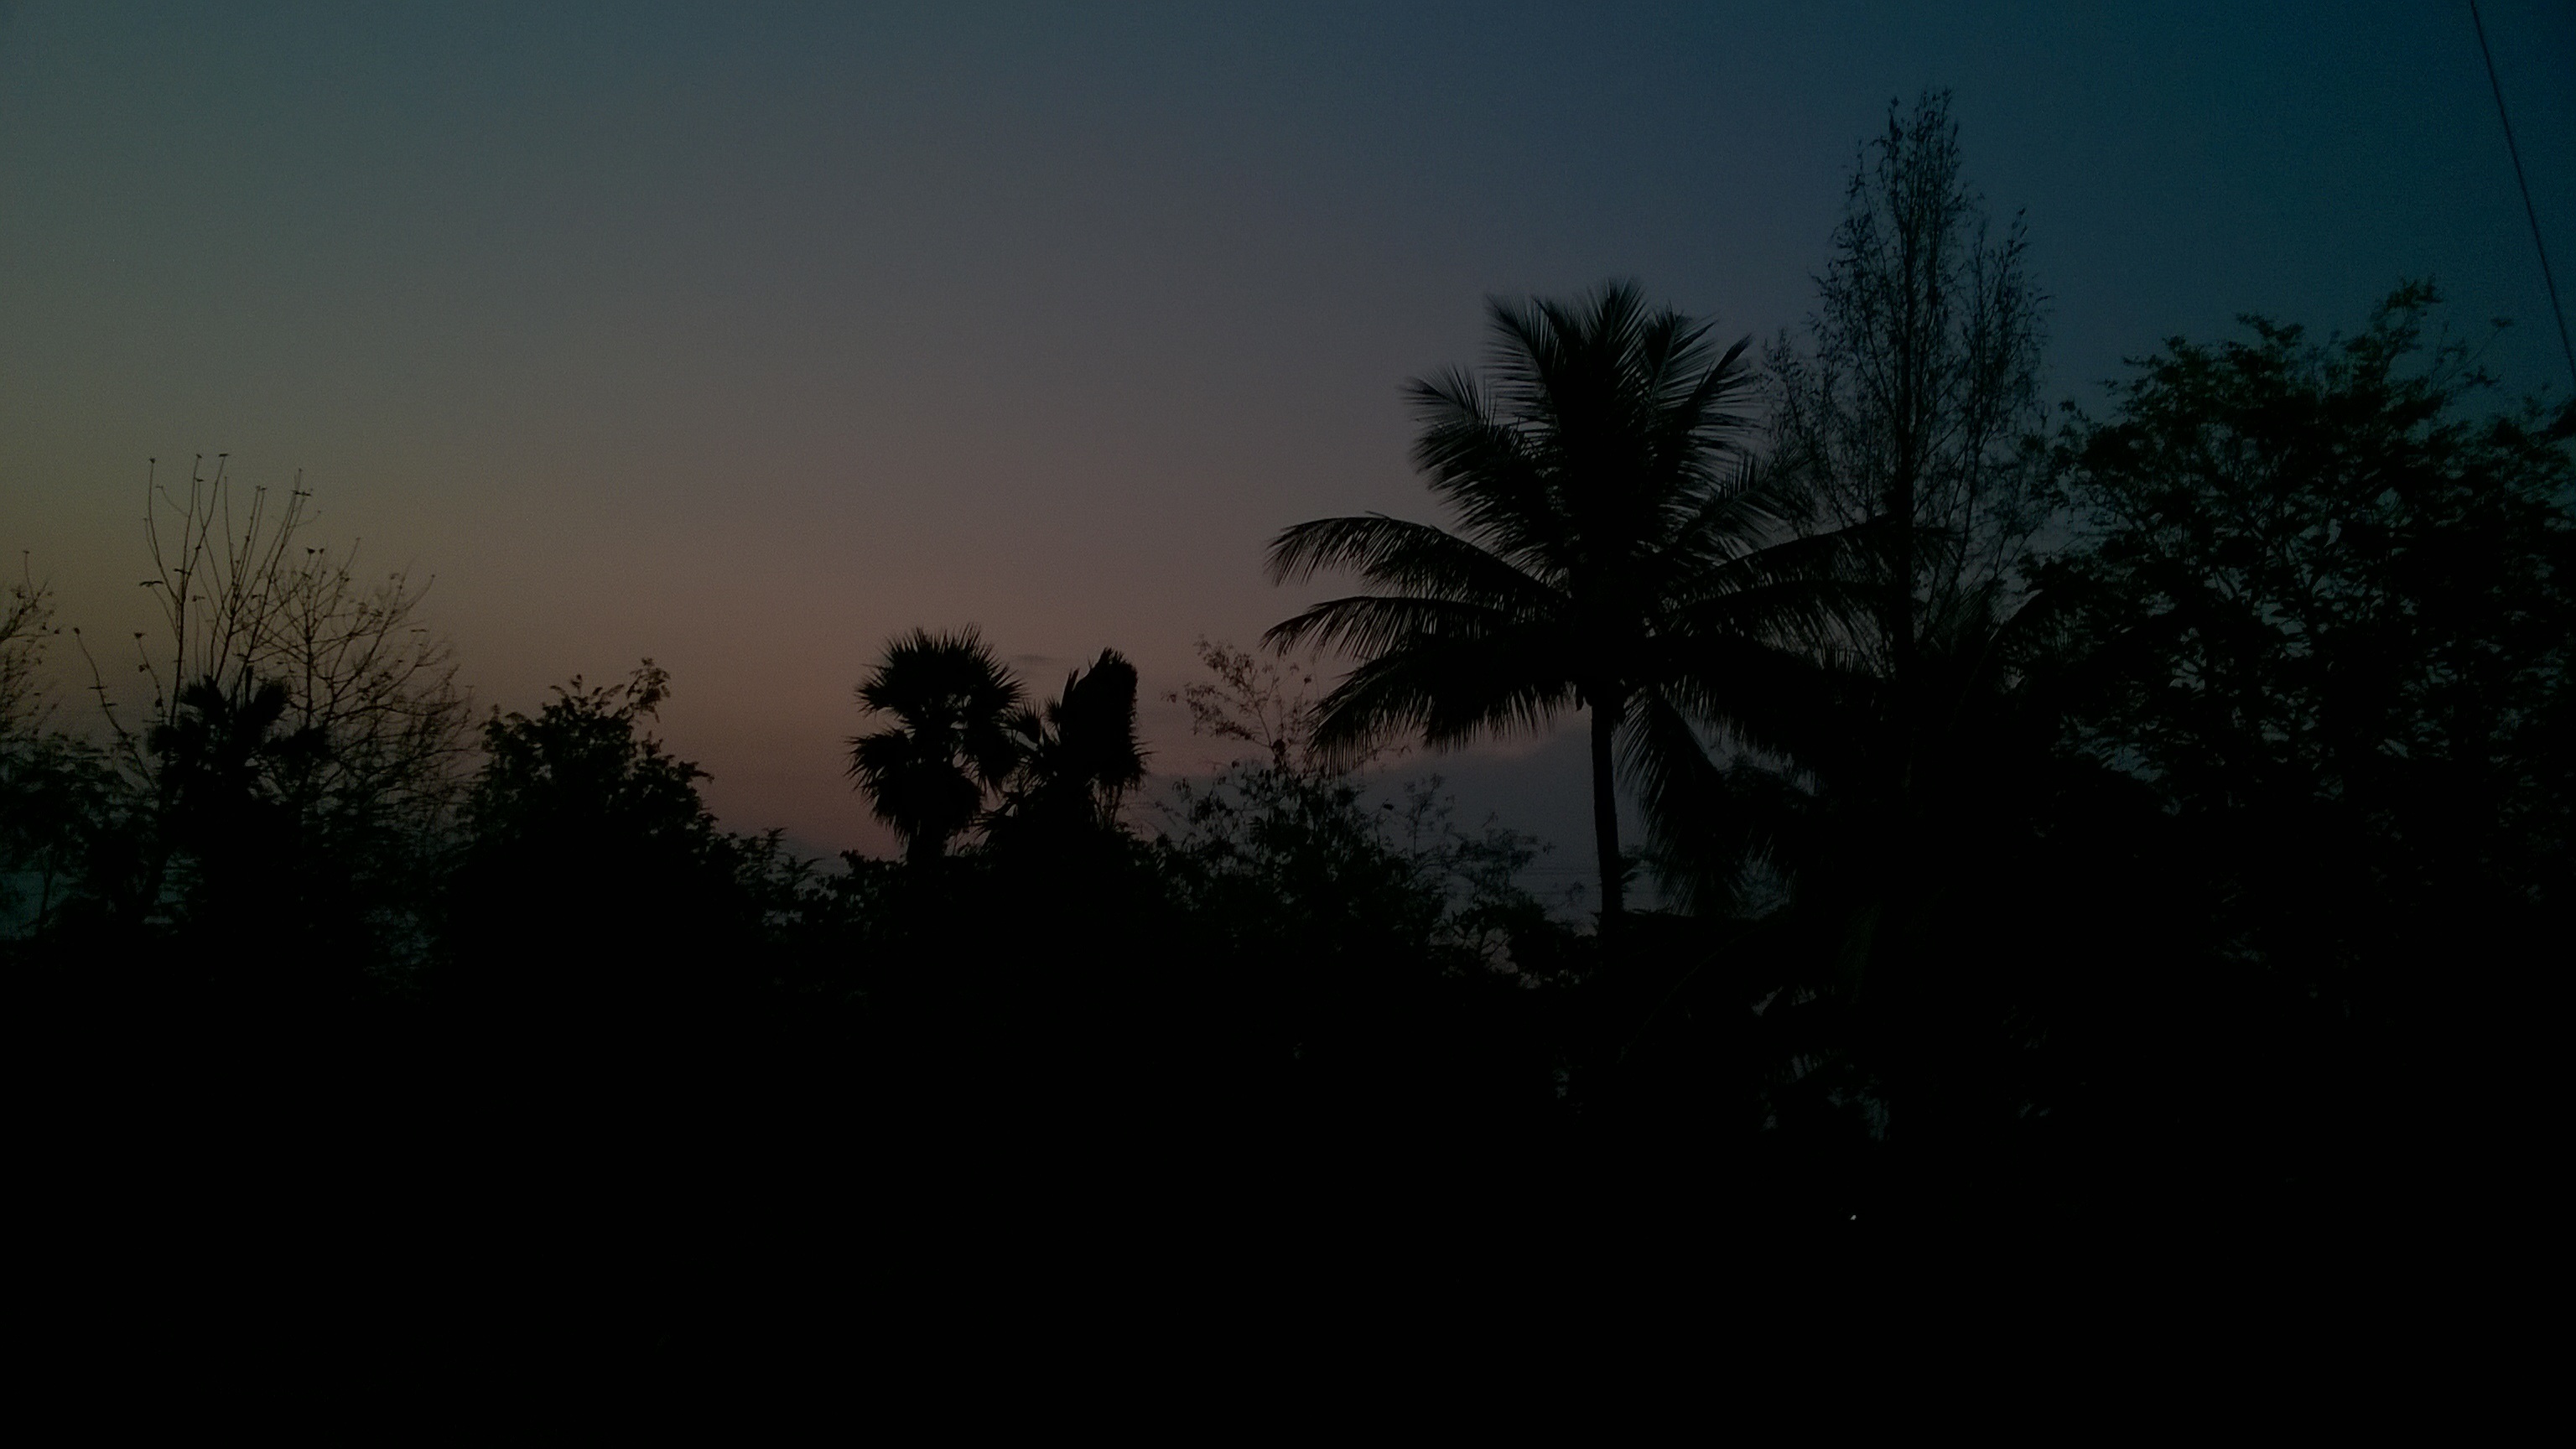
tree, nature, cloud, sky, sunrise, sunset, night, sunlight, morning, dawn, atmosphere, dusk, evening, weather, darkness, moonlight, atmospheric phenomenon